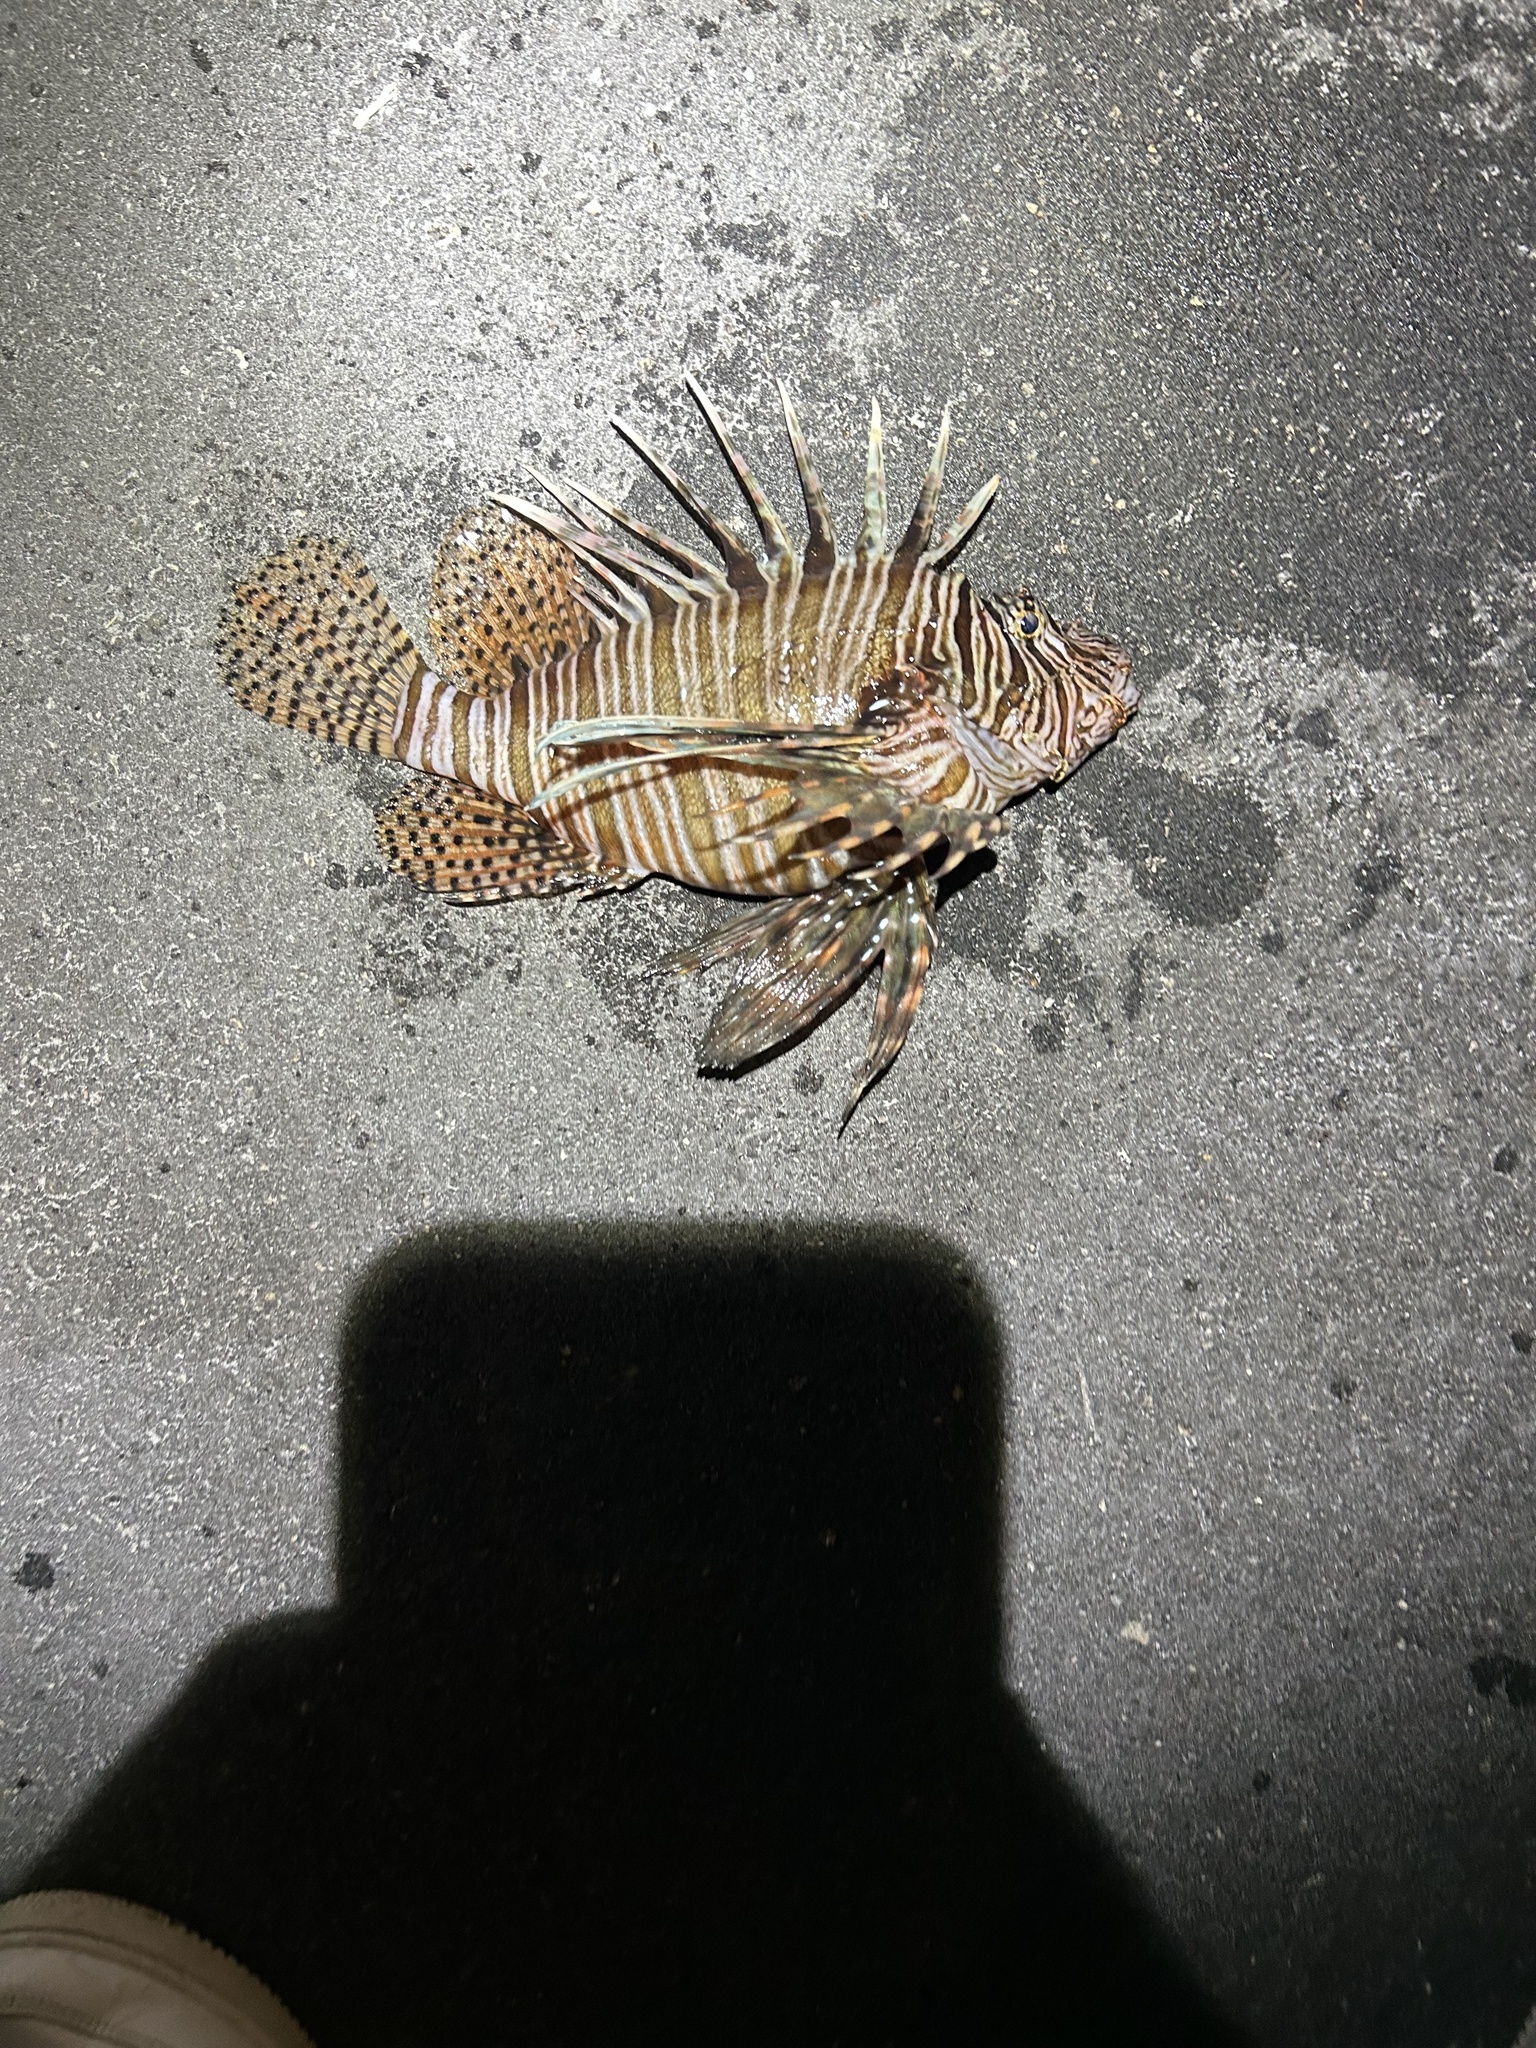
Pterois volitans (Red Lionfish)